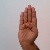
The image shows a hand gesture representing the letter 'B' in Indian Sign Language.